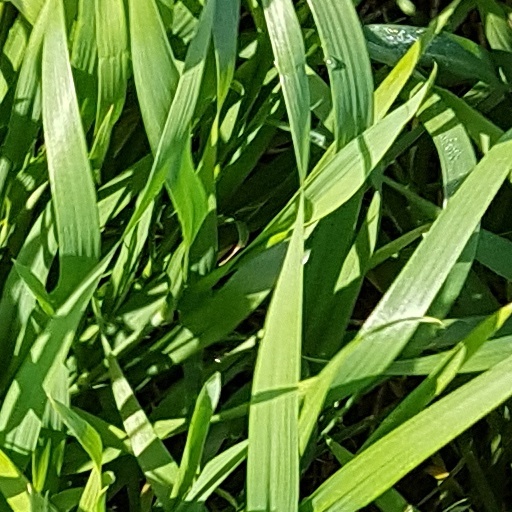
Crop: wheat